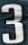
Number: 3